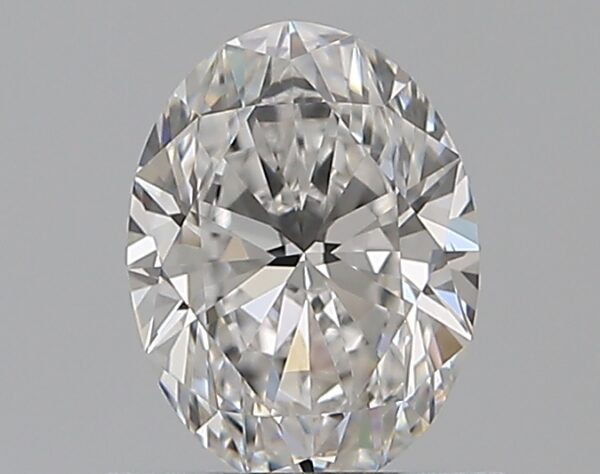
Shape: oval
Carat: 0.7
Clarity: VS1
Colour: D
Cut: EX
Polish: EX
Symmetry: EX
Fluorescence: N
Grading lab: GIA
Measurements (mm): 6.77 x 5.04 x 3.14